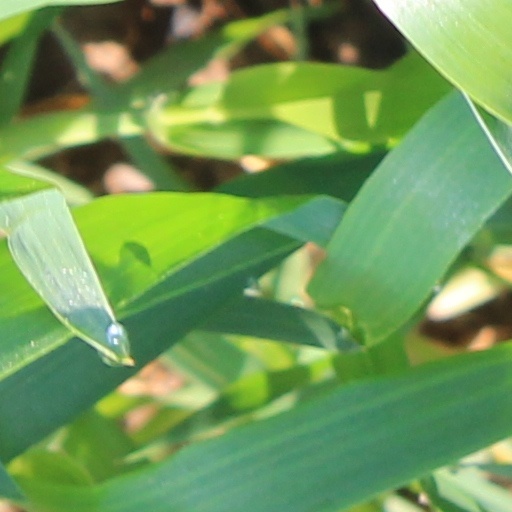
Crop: wheat